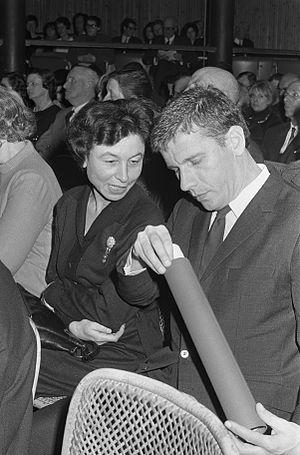
Le Prozaprijs van de gemeente Amsterdam est un prix littéraire néerlandais récompensant un roman ou une nouvelle.